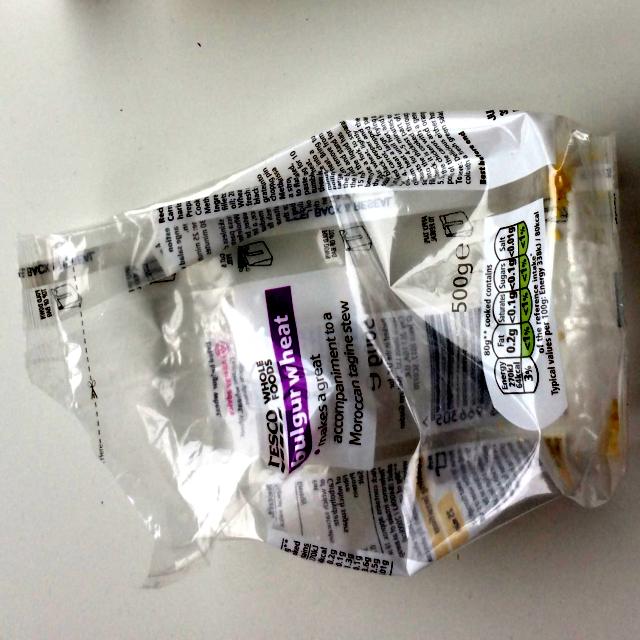
Label: Plastic